Answer in natural language. Considering the relative positions, where is green threecushion sofa with respect to twotiered metal cart? Choose between the following options: left or right
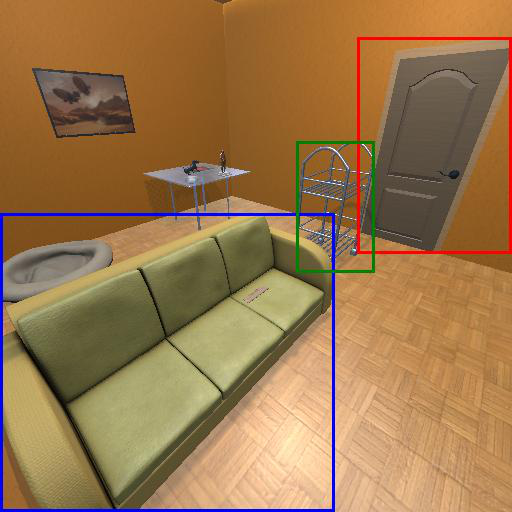
<answer>left</answer>